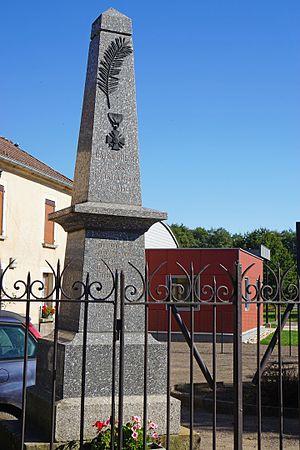
Le monument aux morts de La Corbière.
La Corbière est une commune française située dans le département de la Haute-Saône, en région Bourgogne-Franche-Comté.